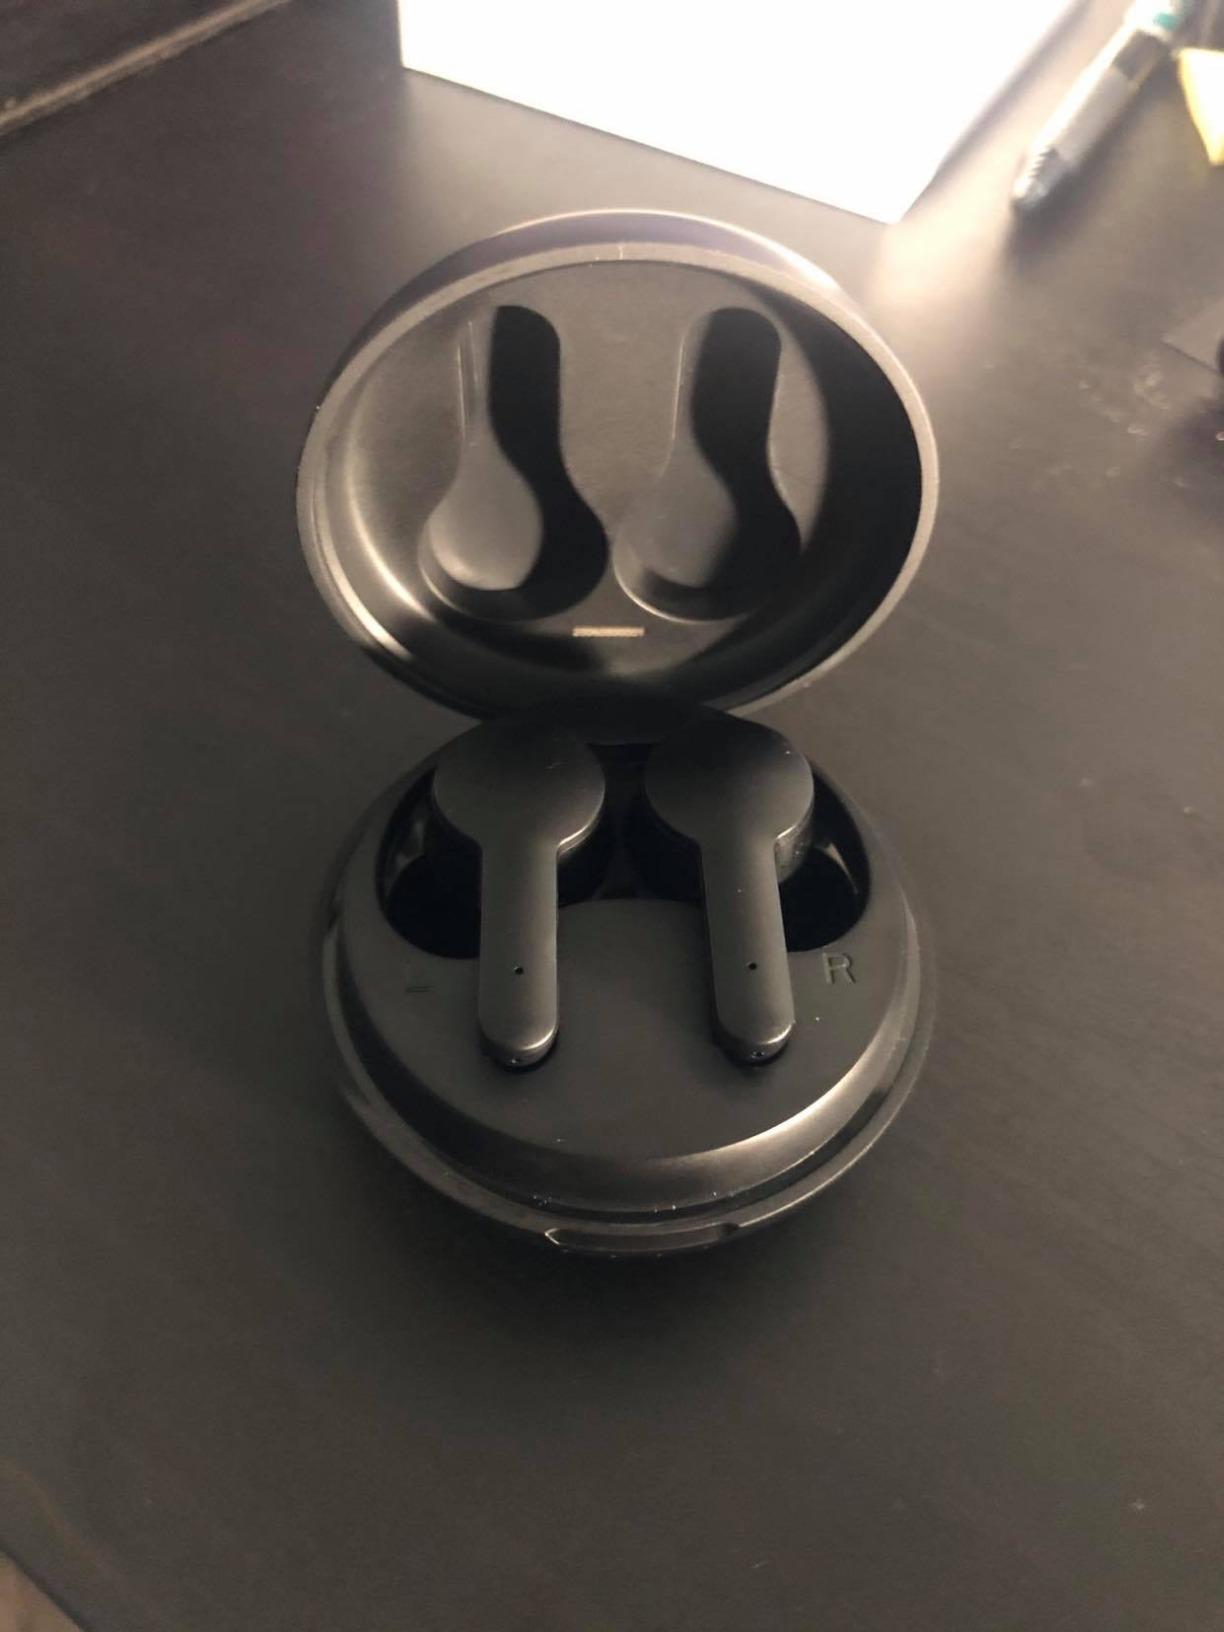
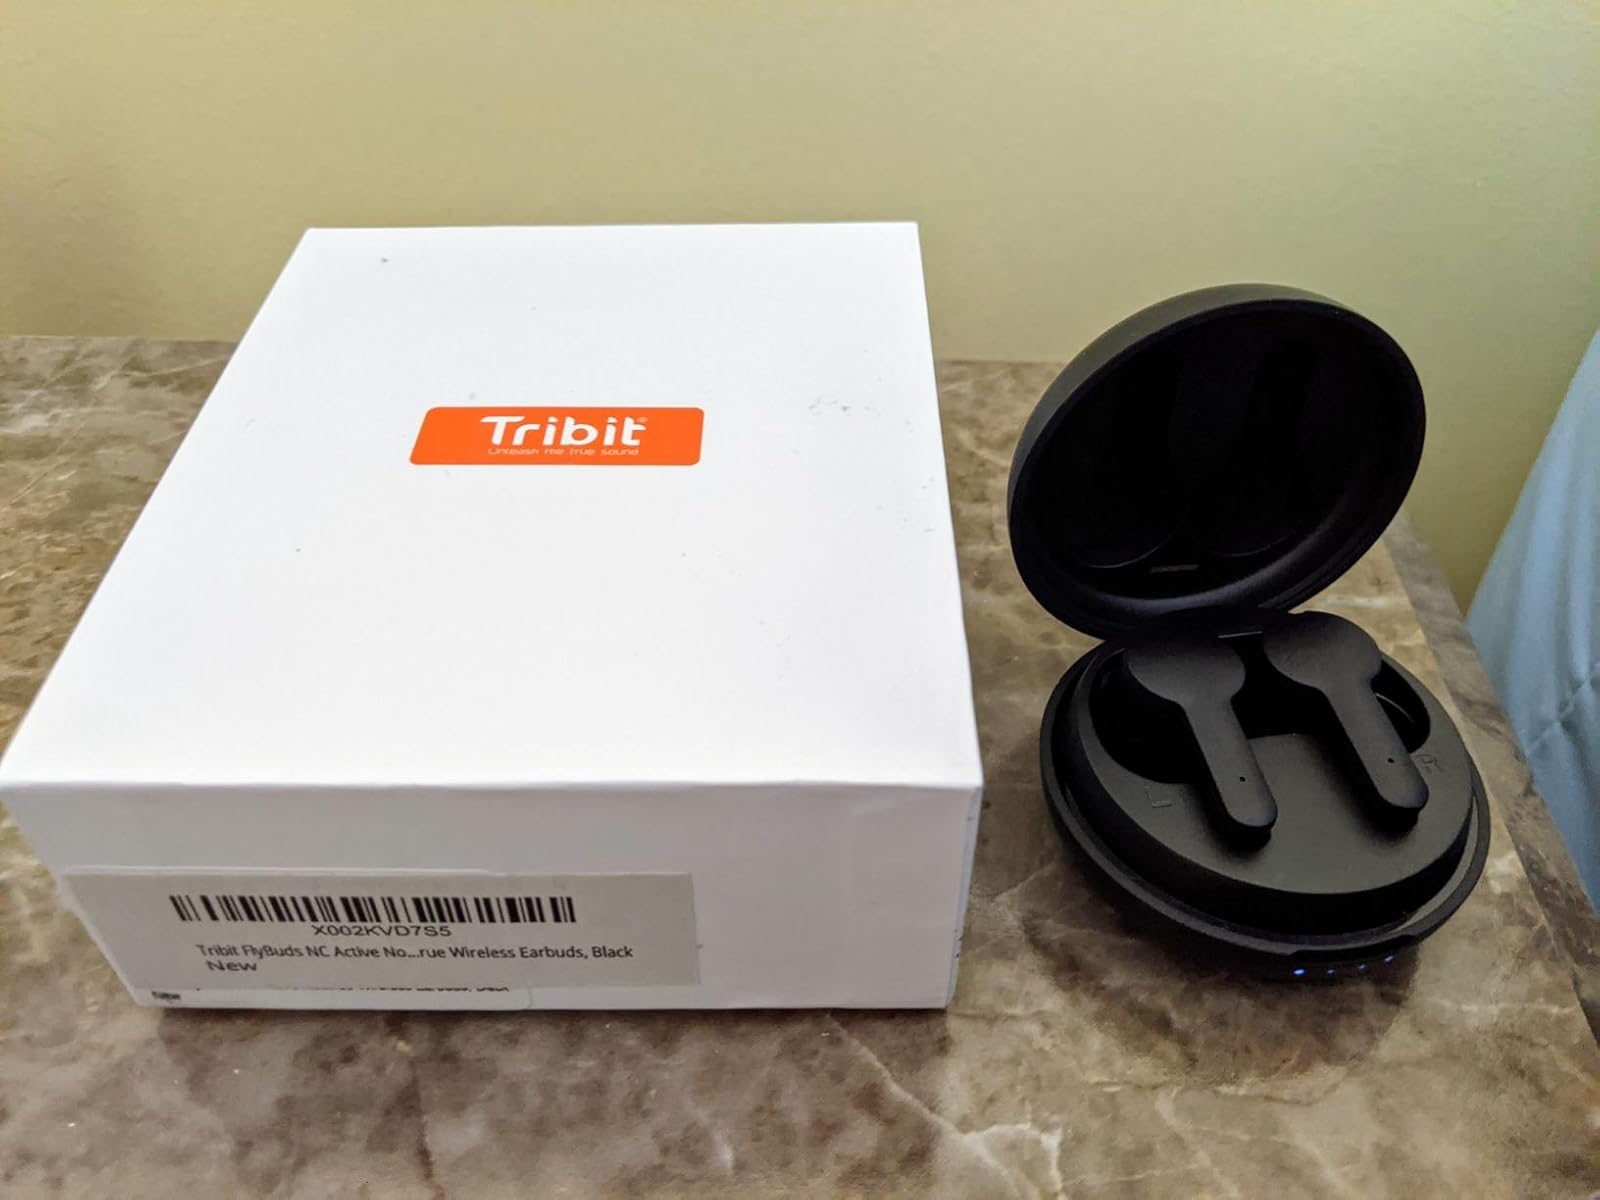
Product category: earbuds
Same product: yes